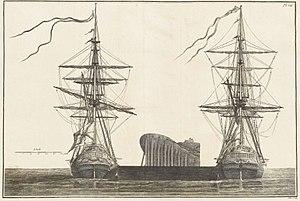
Monument élevé à la gloire de Pierre-le-Grand